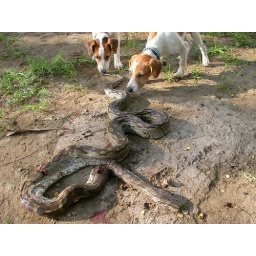
My dogs are curious about the rock python cobra killed by the gardner